Londonderry, New Hampshire

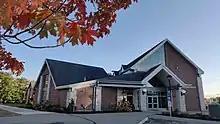
The Londonderry Police Department

Londonderry is home to numerous businesses, many of which are located in the northern part of the town near Manchester–Boston Regional Airport (MHT), or in the southeastern part of town near I-93, on NH 102. Major businesses headquartered in town include Stonyfield Farm and Blue Seal Feeds; a bottling facility of the Coca-Cola Bottling Co. is also located in town. The town is also home to numerous chain retailers.